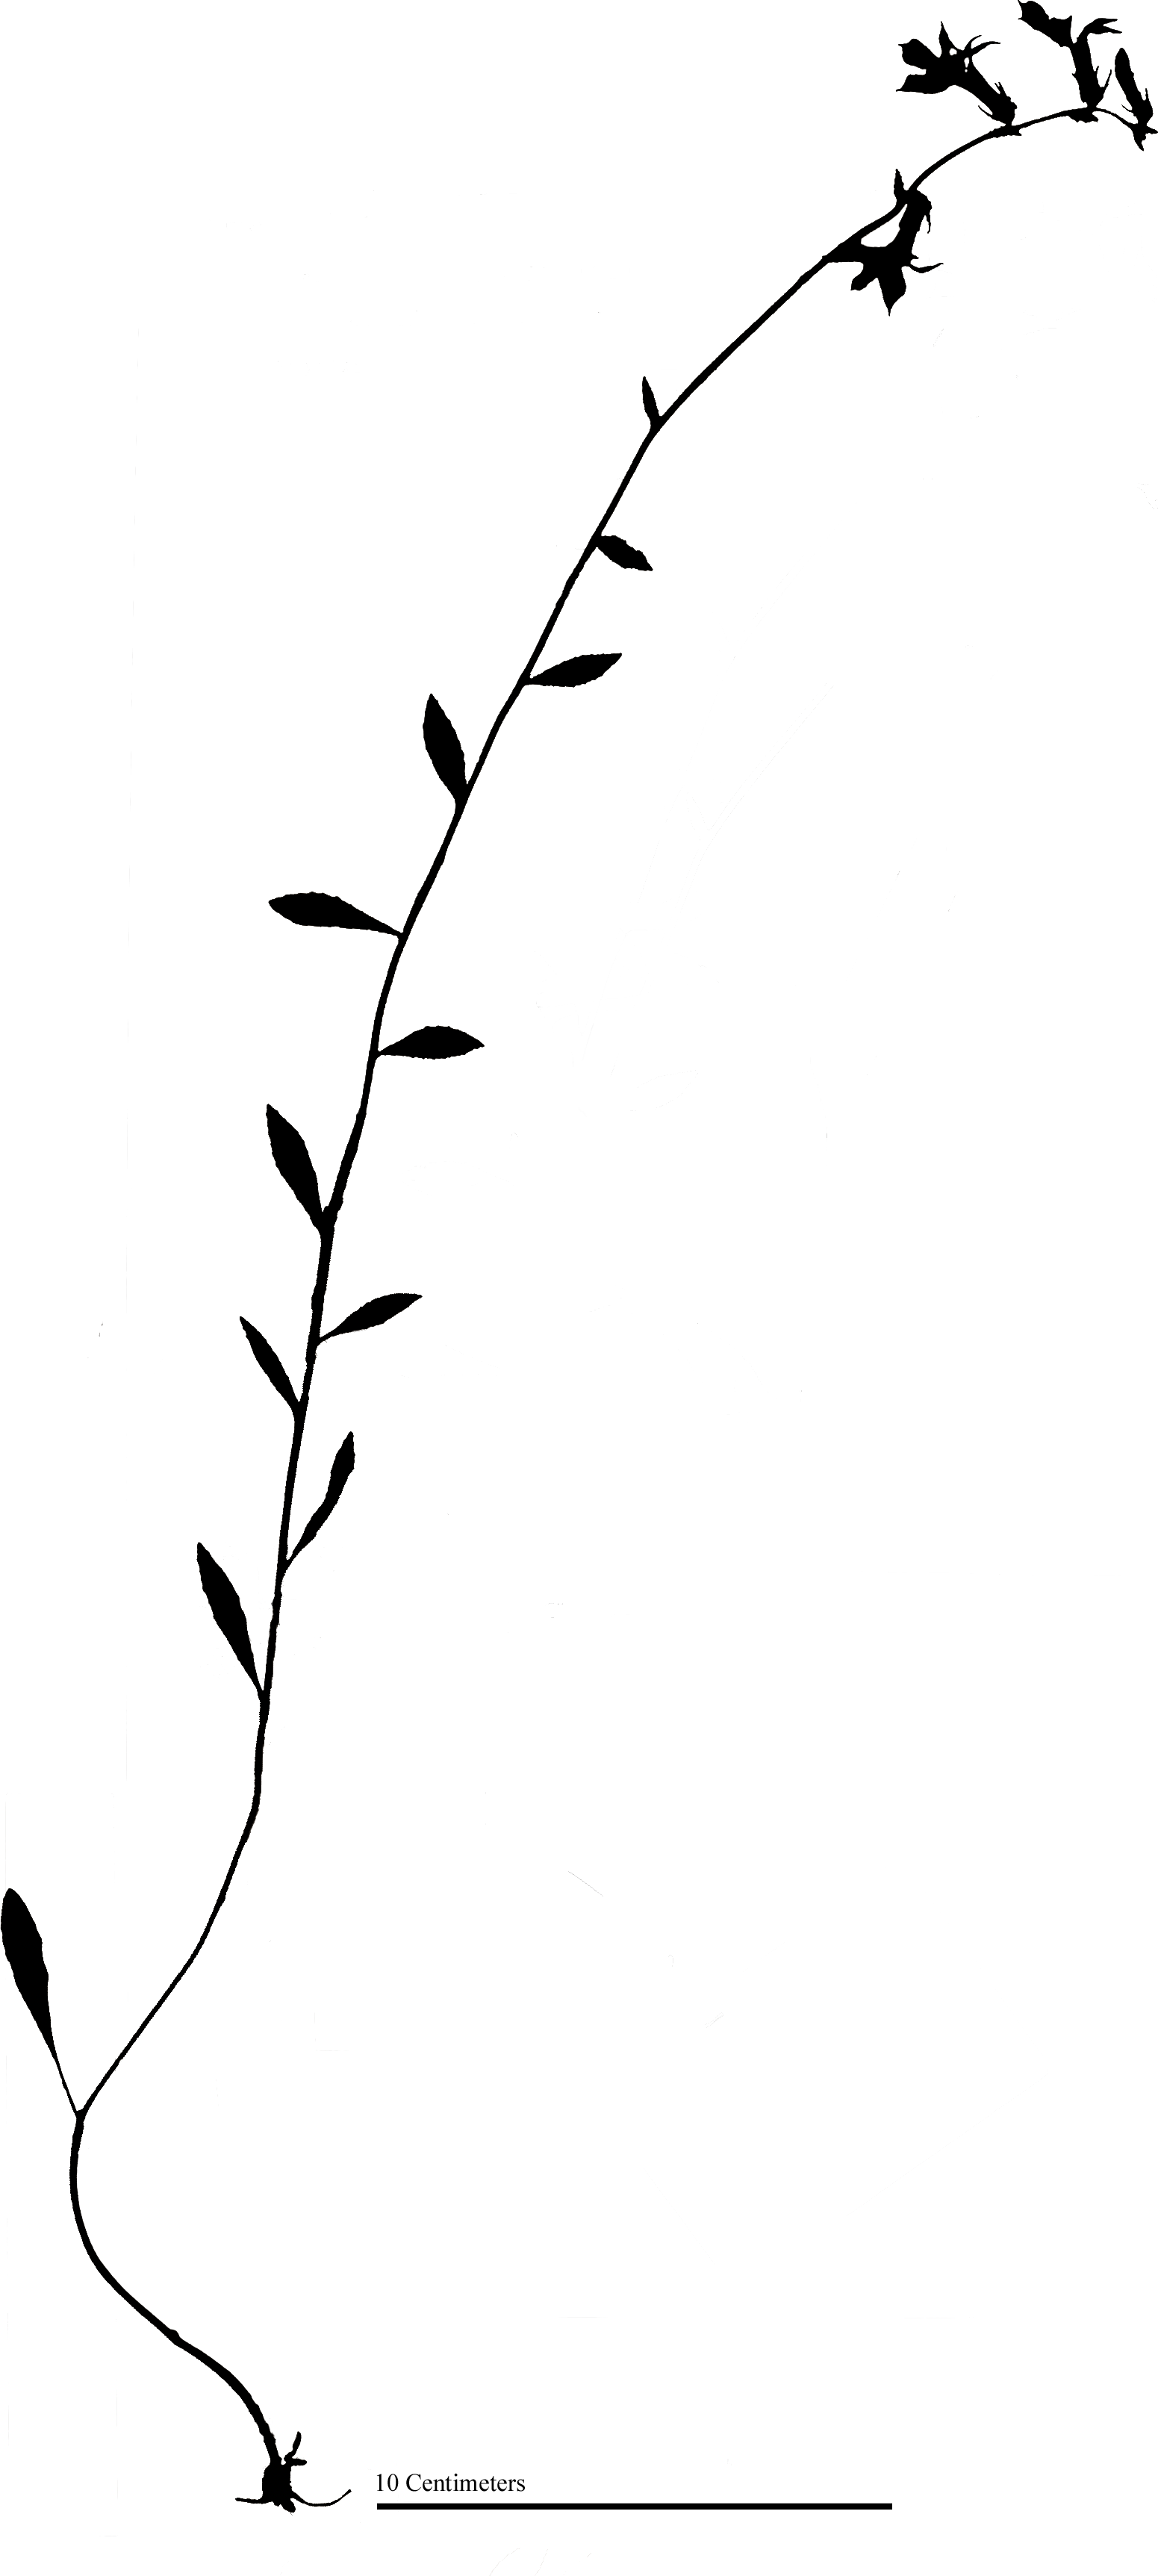
Species: Lobelia rogersii
Plant height: 48.8 cm, width: 22.5 cm